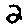
Label: 2